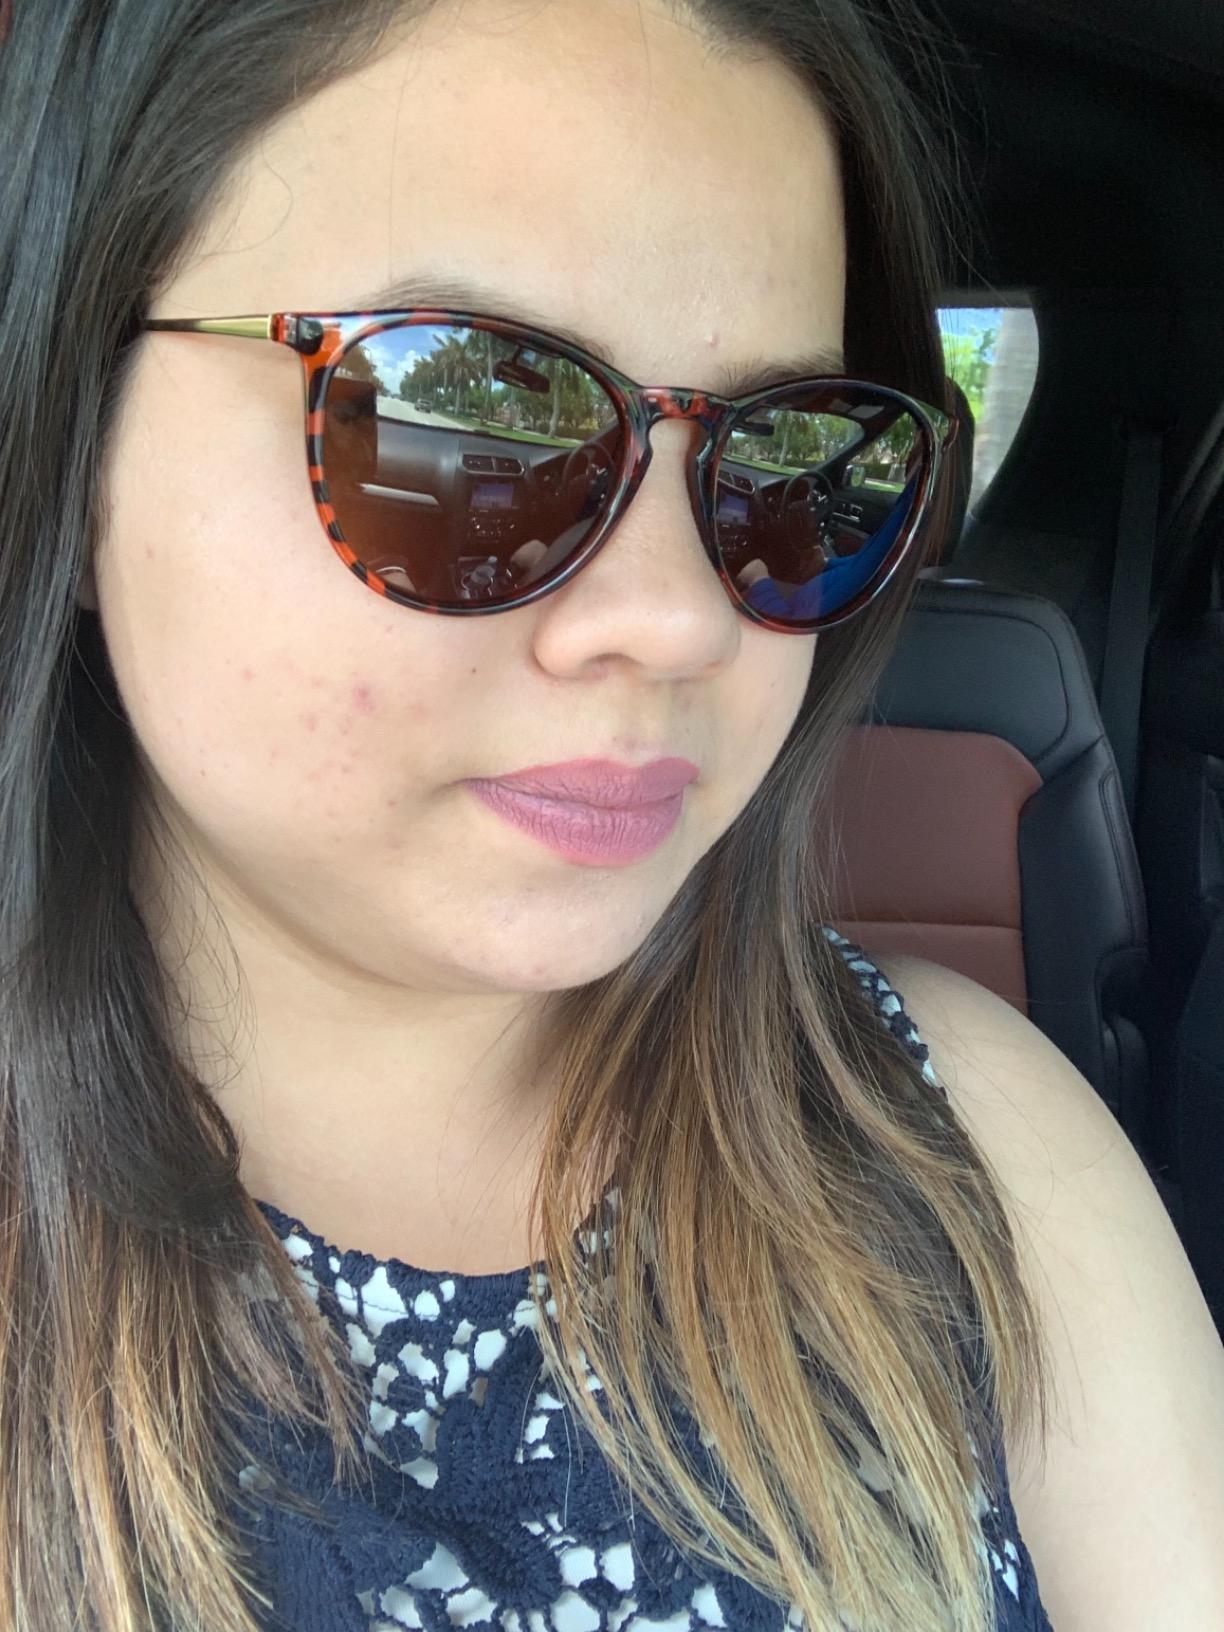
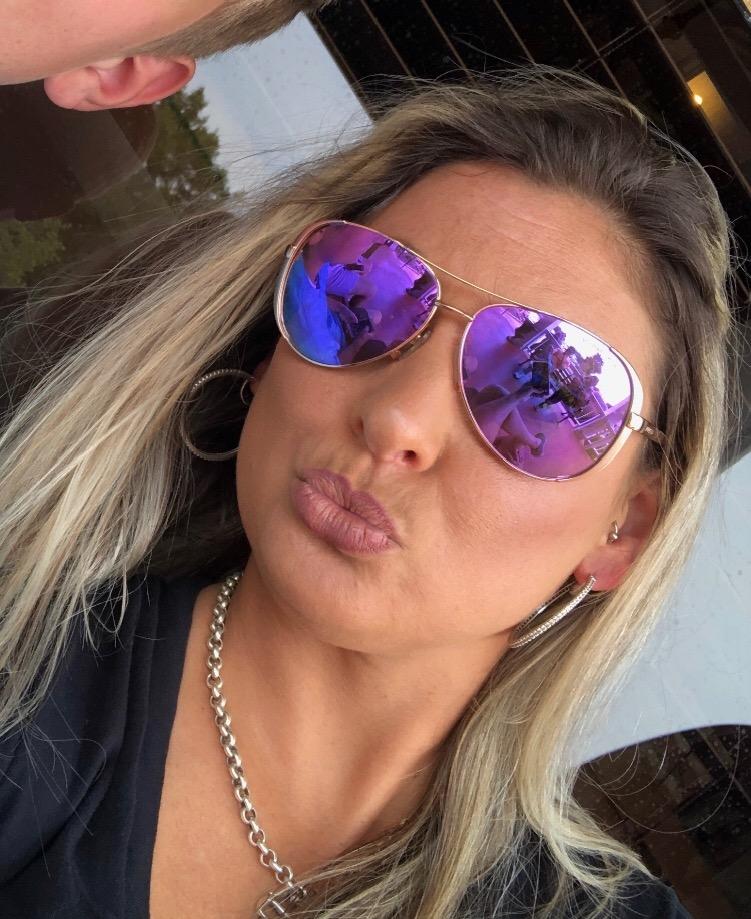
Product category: accessories_sunglasses
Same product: no